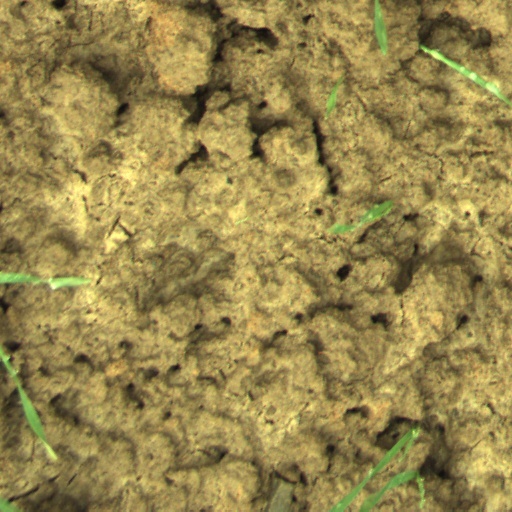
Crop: wheat